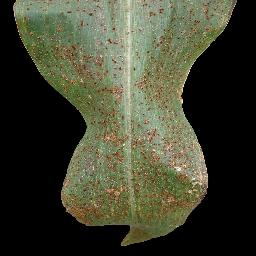
Label: Corn___Common_rust